Sesquiterpene

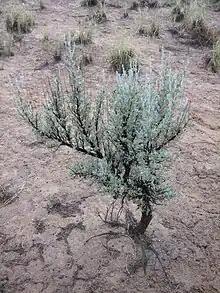
Big Sagebrush ("Artemisia tridentata") contains sesquiterpene lactones which are sesquiterpenoids (built from three isoprene units) and contain a lactone ring, hence the name. These compounds are found in many other plants and can cause allergic reactions and toxicity if consumed in excess, particularly in grazing livestock.

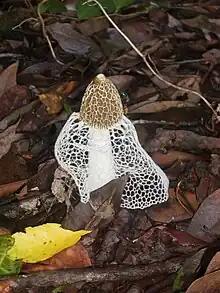
"Phallus indusiatus", in Cooktown, Queensland, Australia, which produces two unique sesquiterpenes

Sesquiterpenes are a class of terpenes that consist of three isoprene units and often have the molecular formula CH. Like monoterpenes, sesquiterpenes may be cyclic or contain rings, including many combinations. Biochemical modifications such as oxidation or rearrangement produce the related sesquiterpenoids. It is estimated (2006) that 3000 sesquiterpenes have been identified.